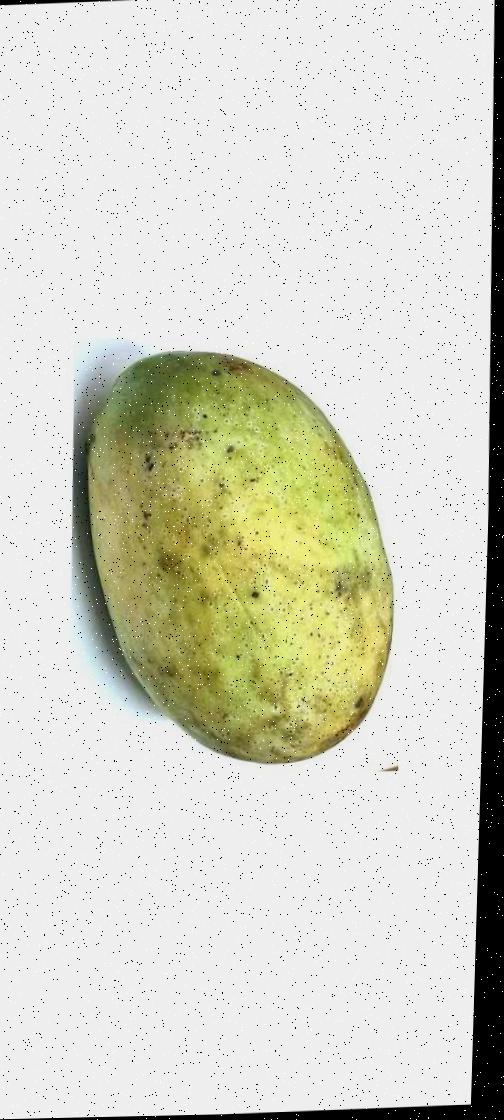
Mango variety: Fazli Classic